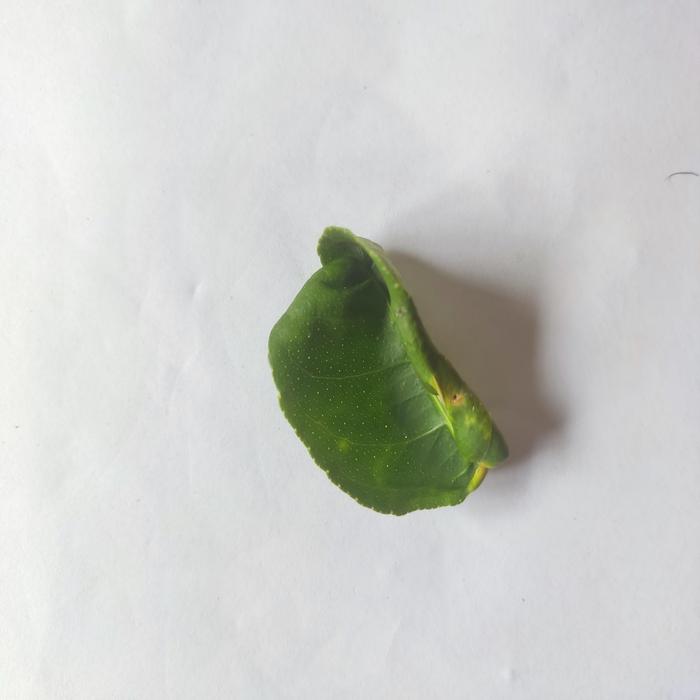
Crop: Lemon
Leaf condition: Leaf_Curl